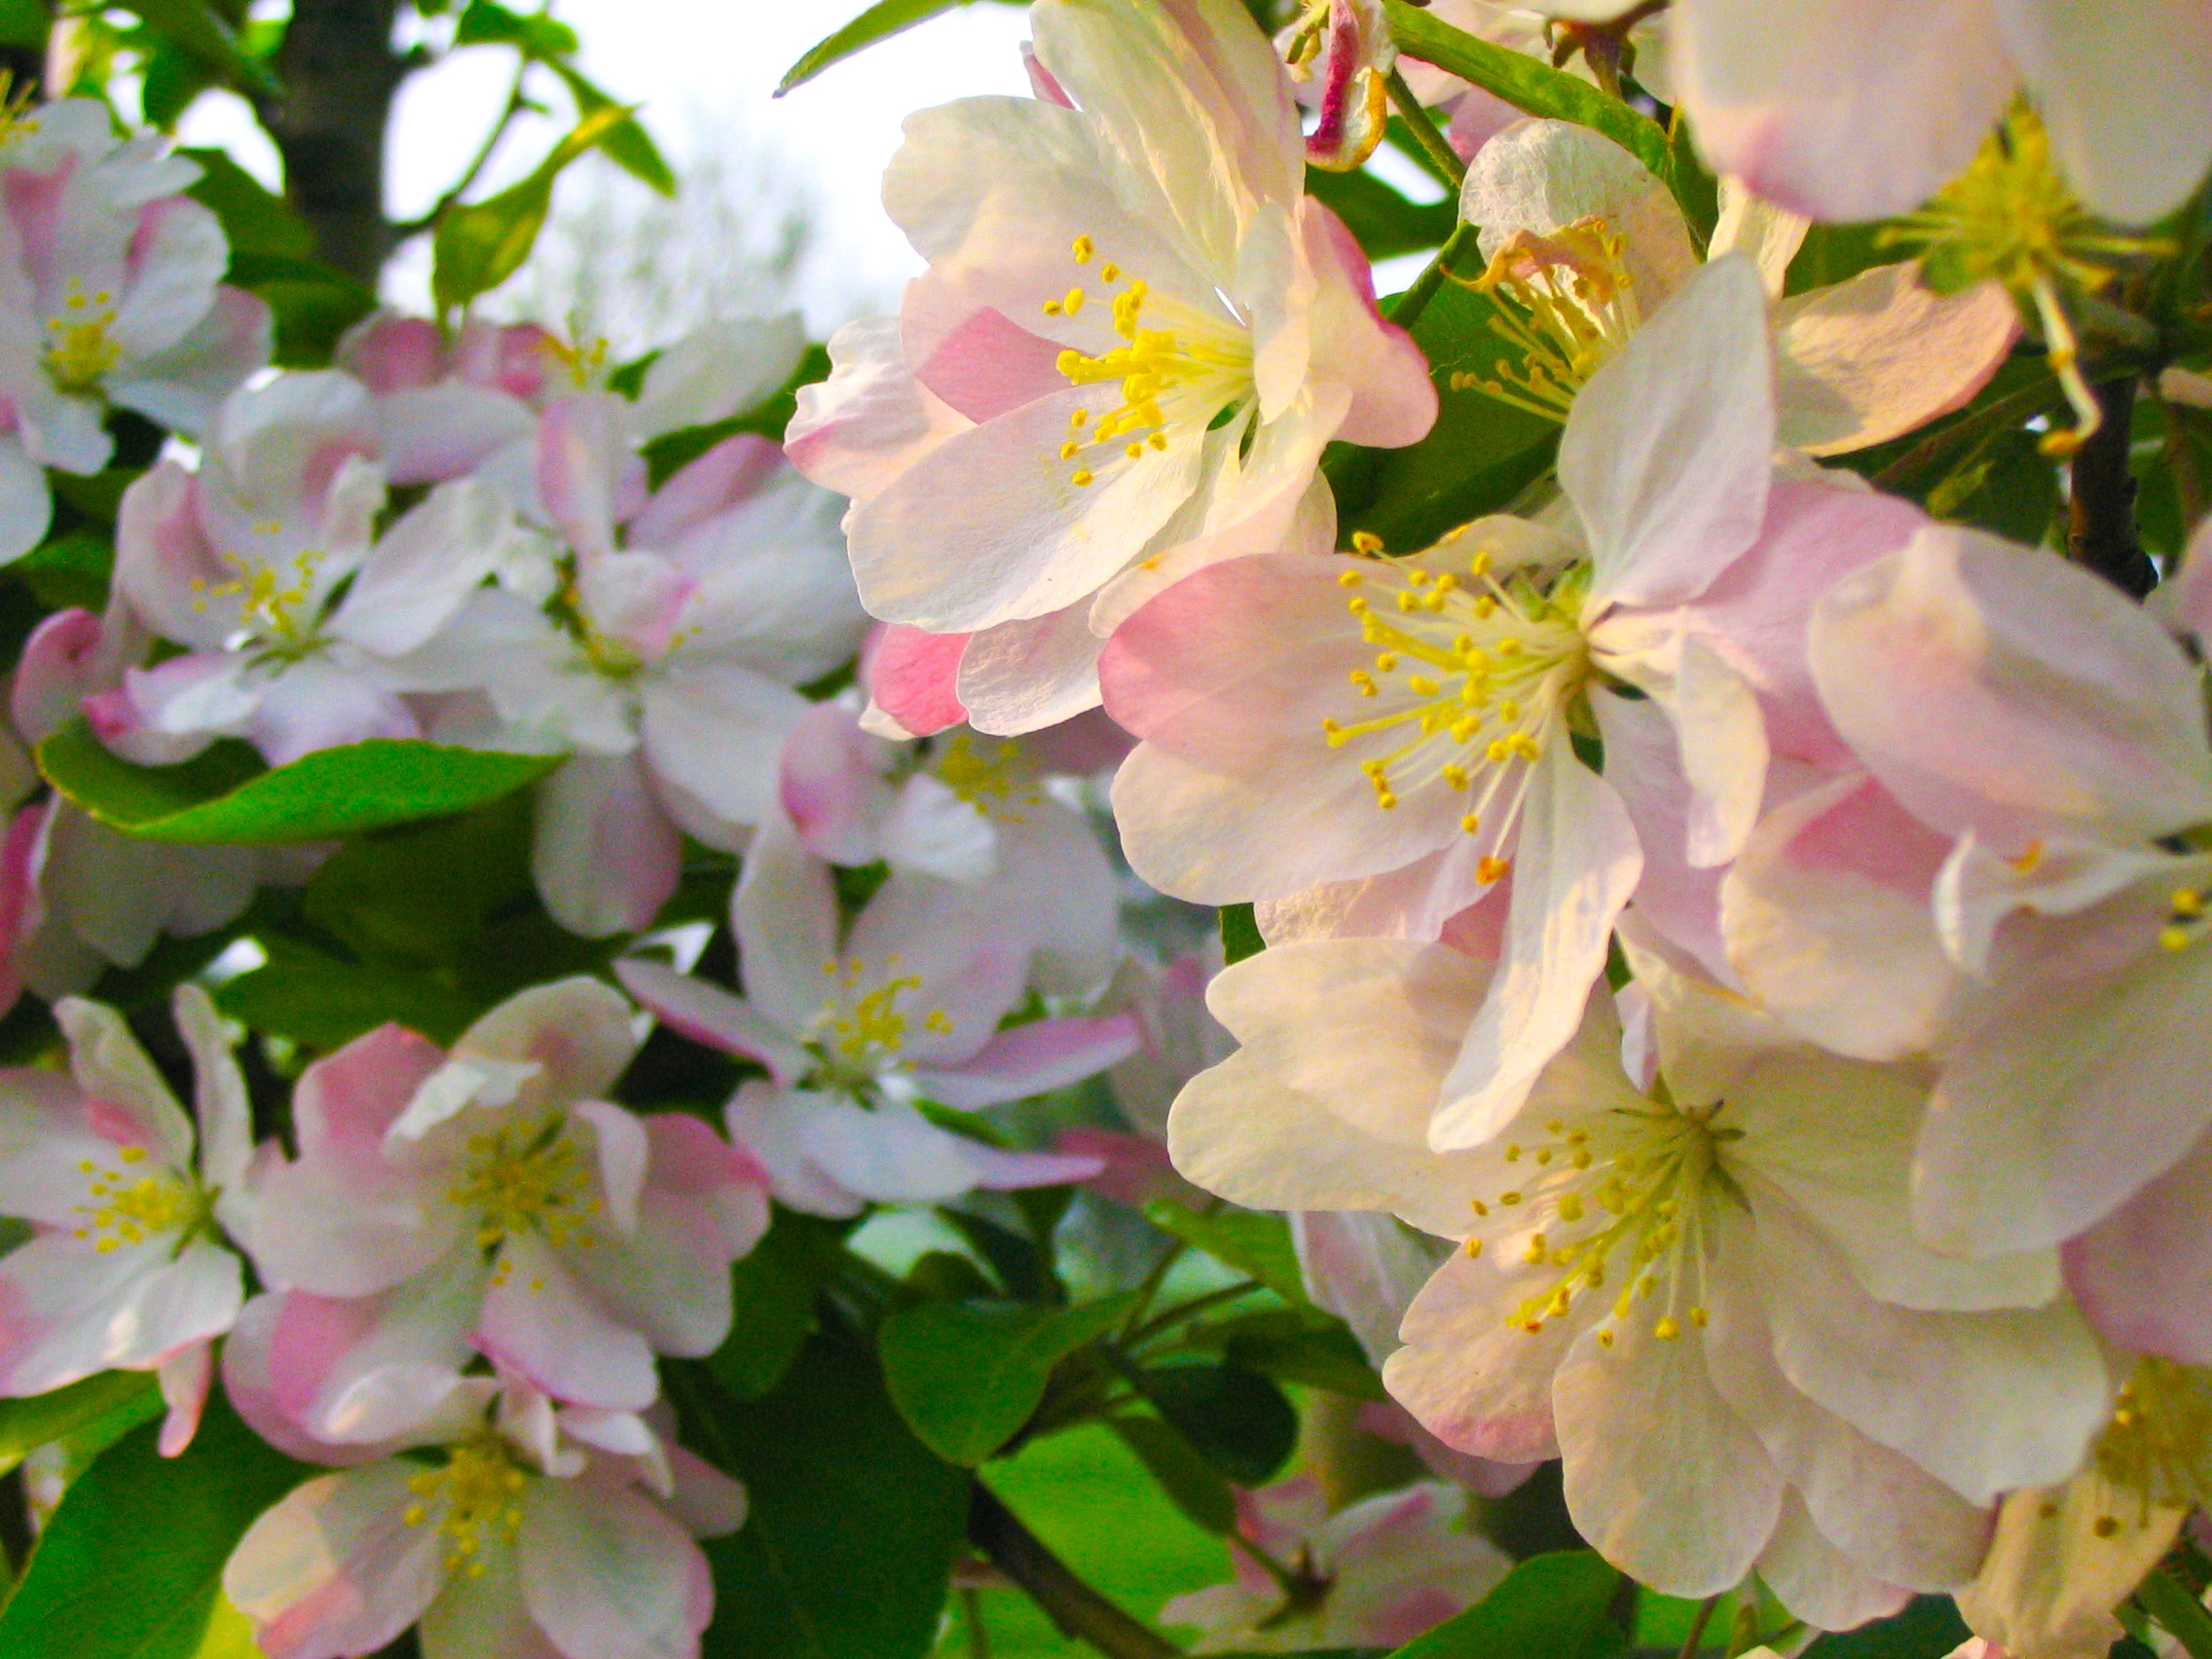
branch, blossom, plant, flower, petal, food, spring, produce, botany, garden, pink, flora, shrub, beautiful, flowering plant, rose family, land plant